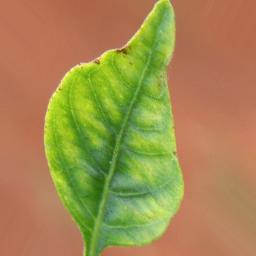
Label: nutritional